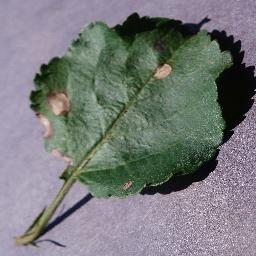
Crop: apple
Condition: black_rot